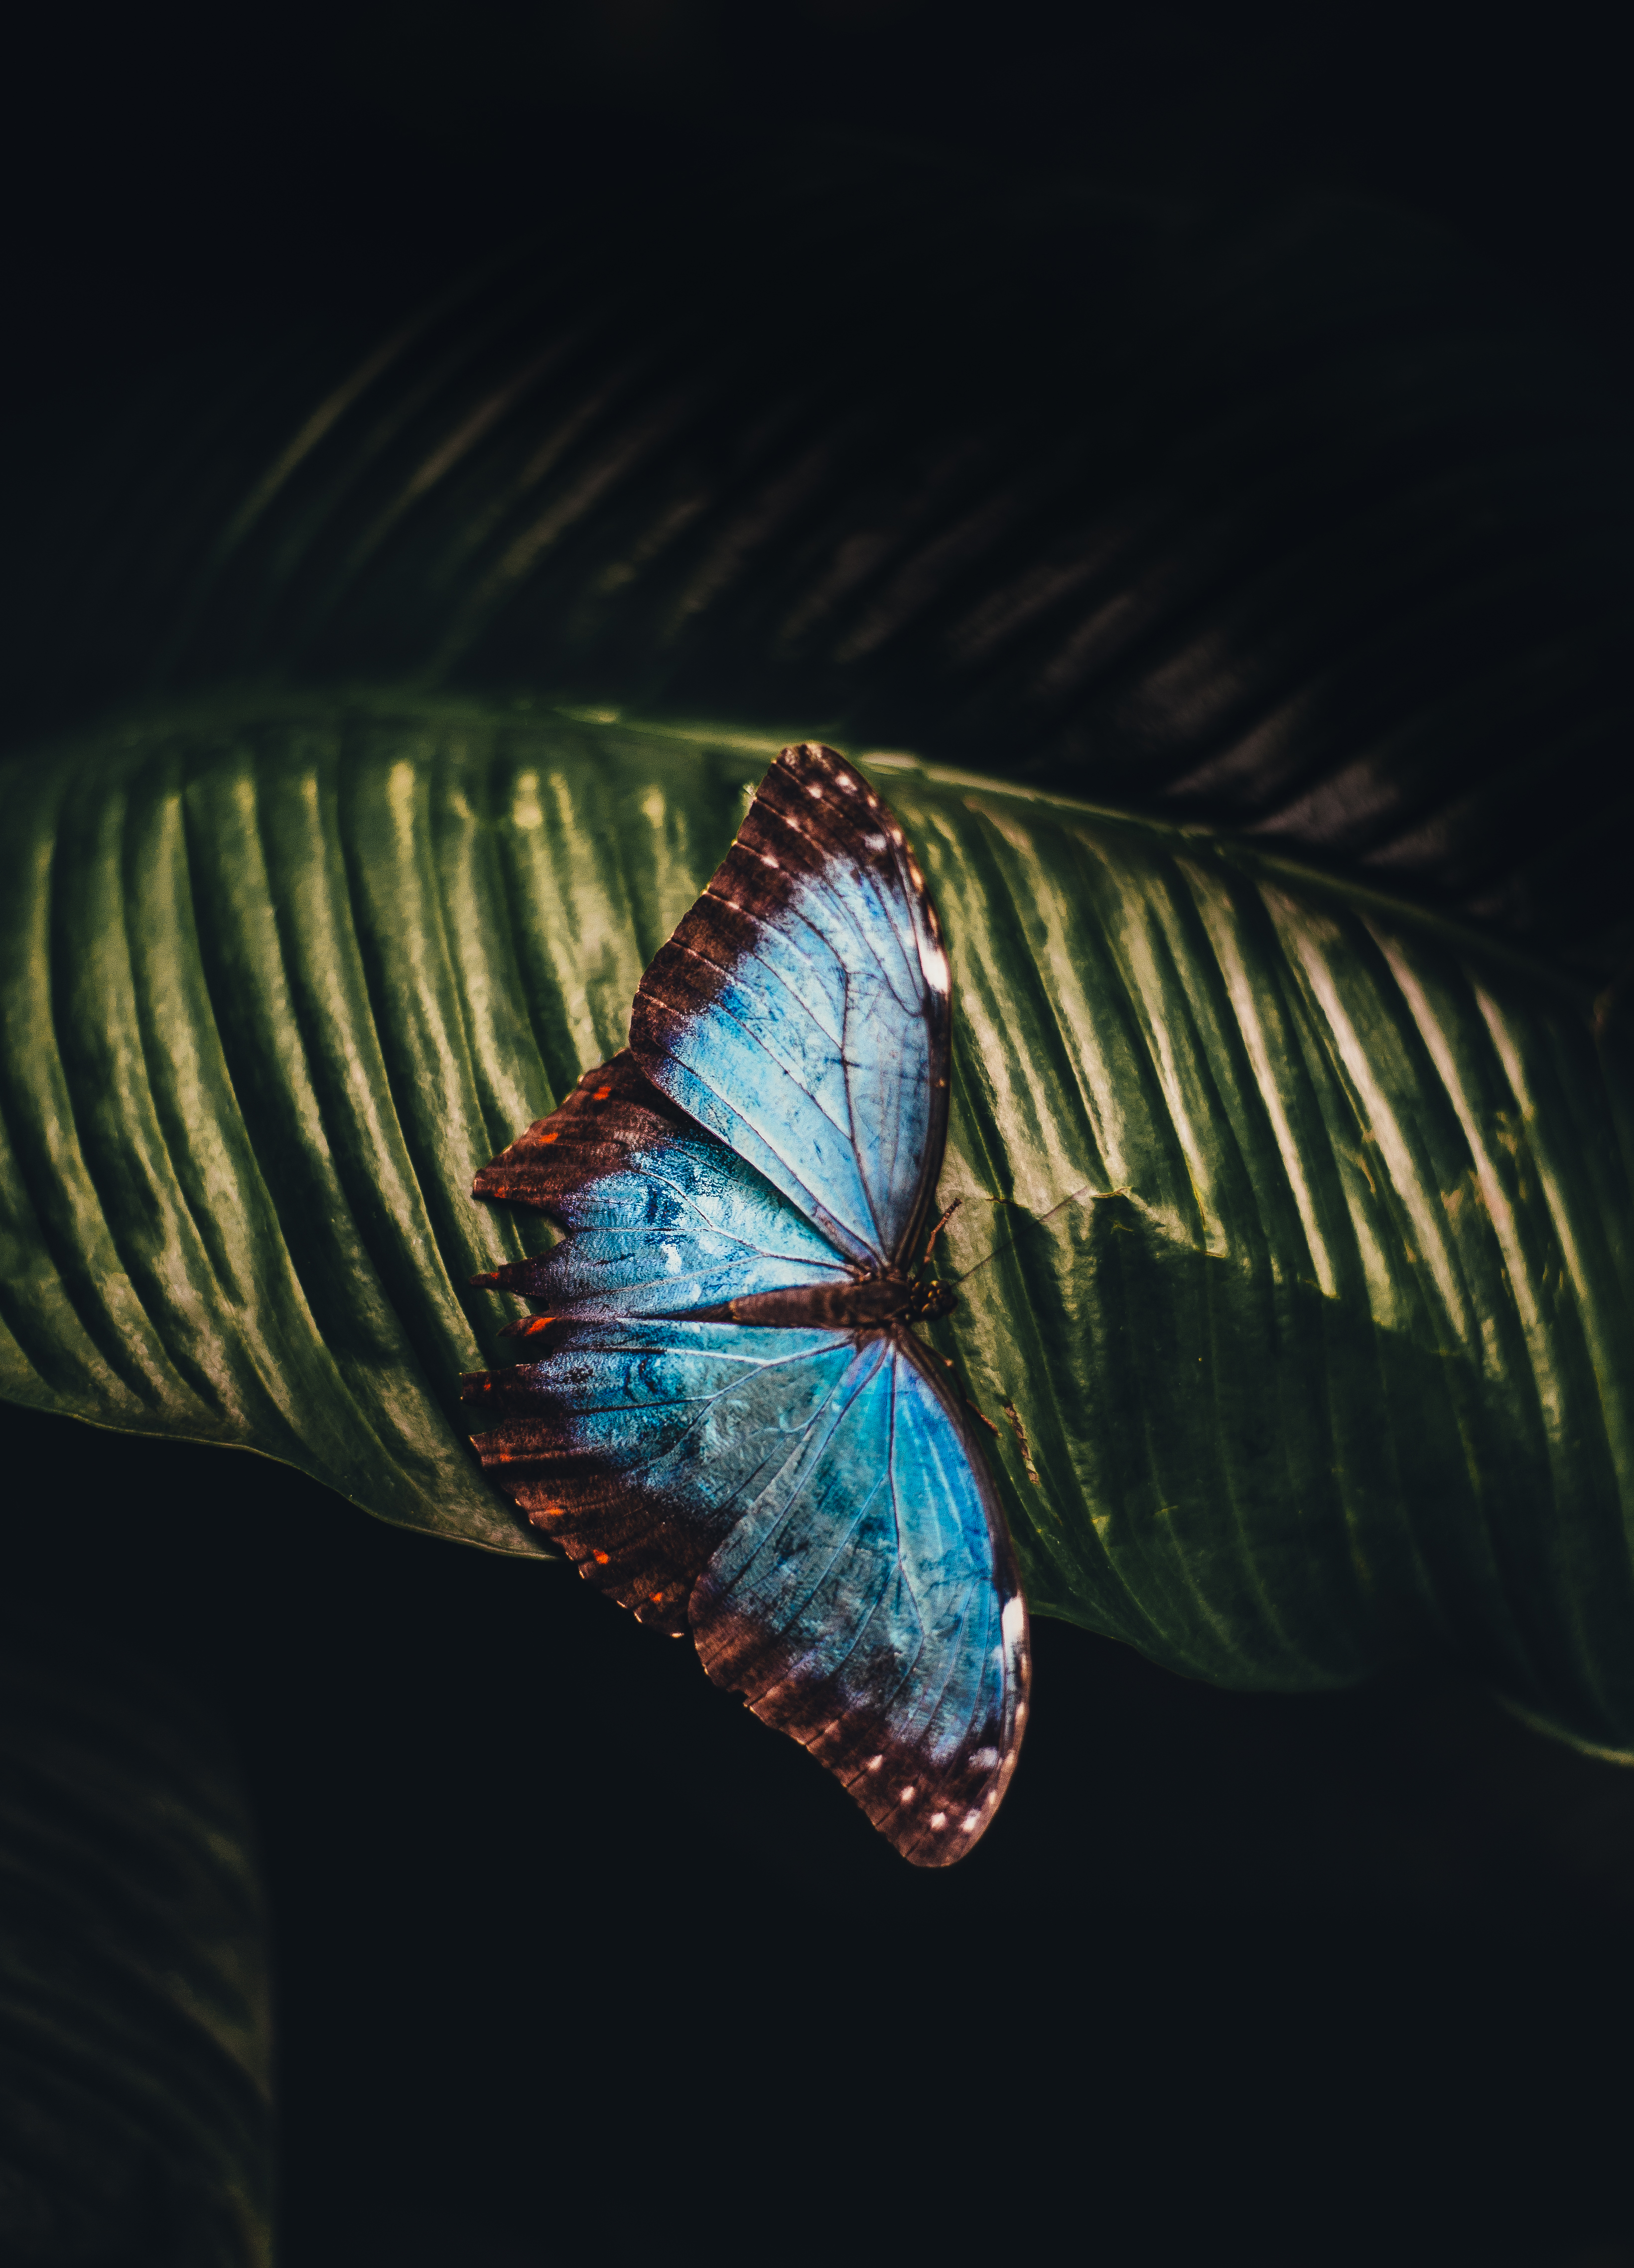
nature, wing, photography, leaf, green, insect, blue, butterfly, fauna, invertebrate, close up, macro photography, organism, arthropod, pollinator, moths and butterflies